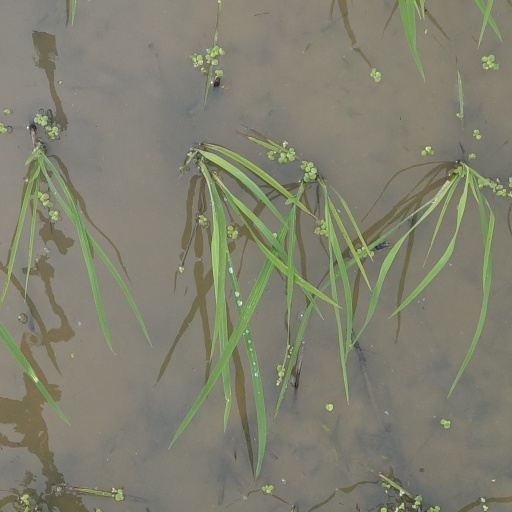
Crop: rice